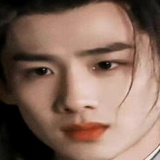
diễn viên Bạch Kính Đình